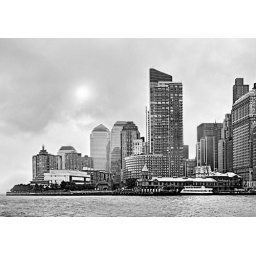
South Street Seaport and surrounding buildings New York City from harbor view in black &amp;amp; white